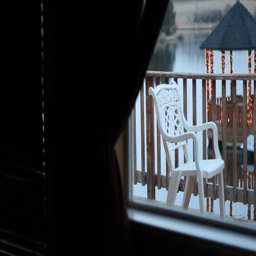
person out the window , lake view from the porch